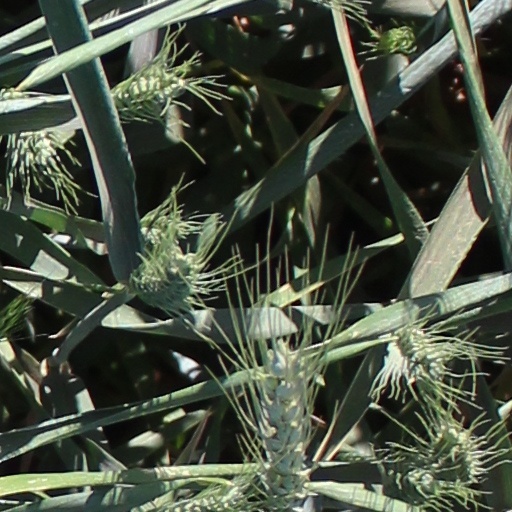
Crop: wheat